Hillman Avenger

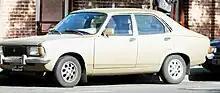
Argentinian Dodge 1500 (late model)

With a 1971 US base price of $1915, standard features included chair-height seating, pivoting front vent windows, rear windows that rolled down completely, flow-through ventilation with rear pillar extractors, recessed exterior door handles and flush interior door handles, radial tires, rubber mat passenger floor covering, spare tire mounted beneath the flat trunk floor, power front disc brakes, child proof rear door locks, 12.2 cu.ft. trunk capacity (variously reported as 14 cu.ft.), full-width dashboard padding, two-speed fan for flow through ventilation with upper level dash vents, impact absorbing steering wheel, horn control mounted at the end of the turn signal lever, electro-dip anti-corrosion treatment, acrylic enamel paint over two primer layers in nine colors, bolt-on front fenders and a 31.75 foot turning radius.